Sathyaa

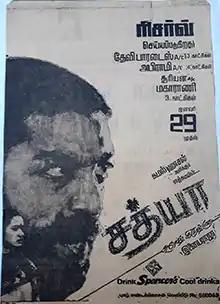
Theatrical release poster

Sathyaa is a 1988 Indian Tamil-language gangster film directed by Suresh Krissna in his directorial debut and produced by Kamal Haasan under Raaj Kamal Films International. A remake of the 1985 Hindi film "Arjun", the film stars Kamal Haasan, Amala Akkineni, Rajesh, Janagaraj, Bahadoor and Kitty.